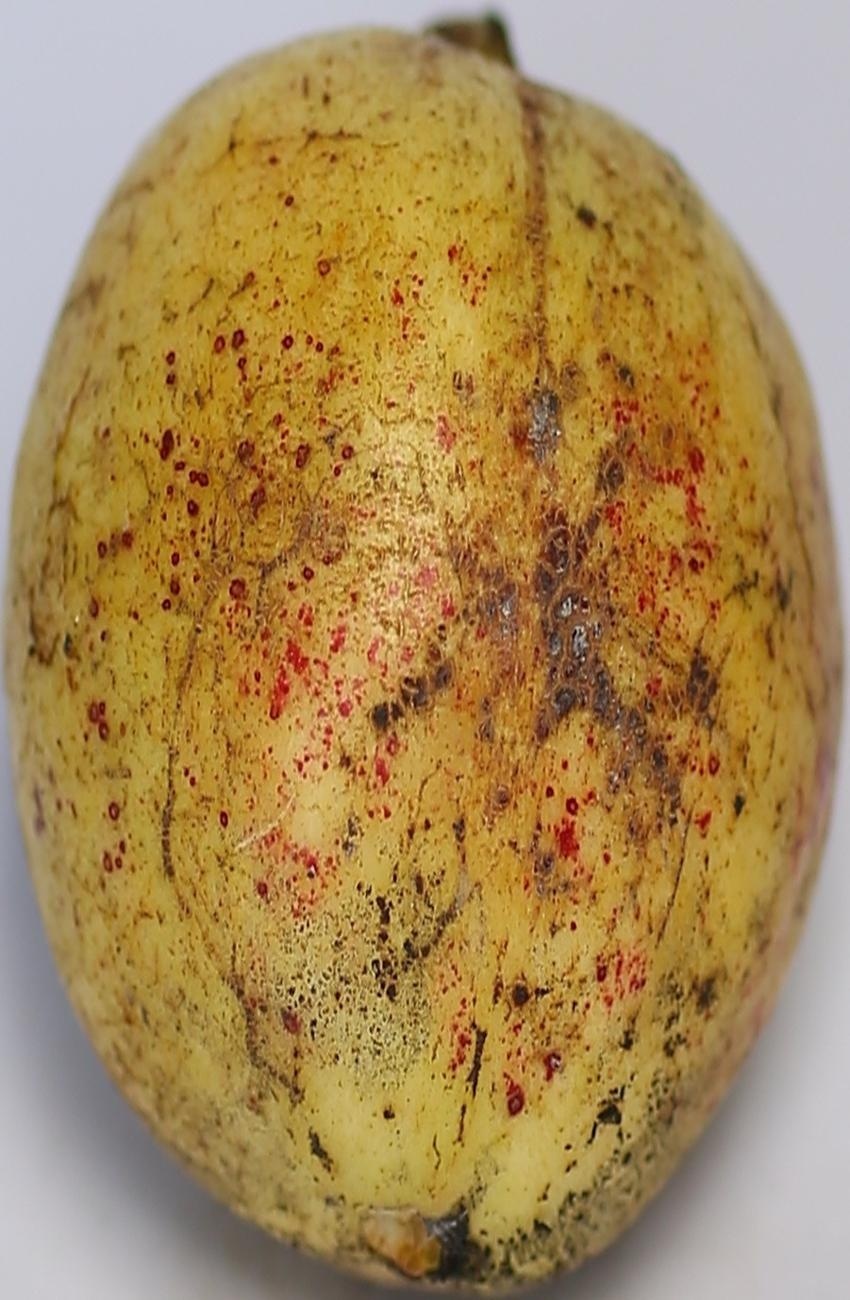
Maturity: ripe
Variety: thadhrami